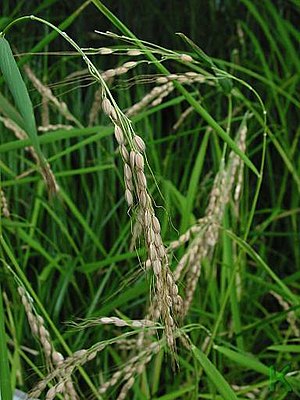
Ris
Ris (Oryza sativa)
Ris (Oryza sativa)
Ris er en kornsort, der tilhører græs-familien.